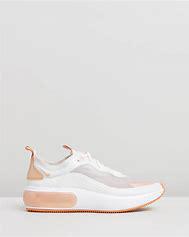
Brand: Nike
Model: Air Max DIA